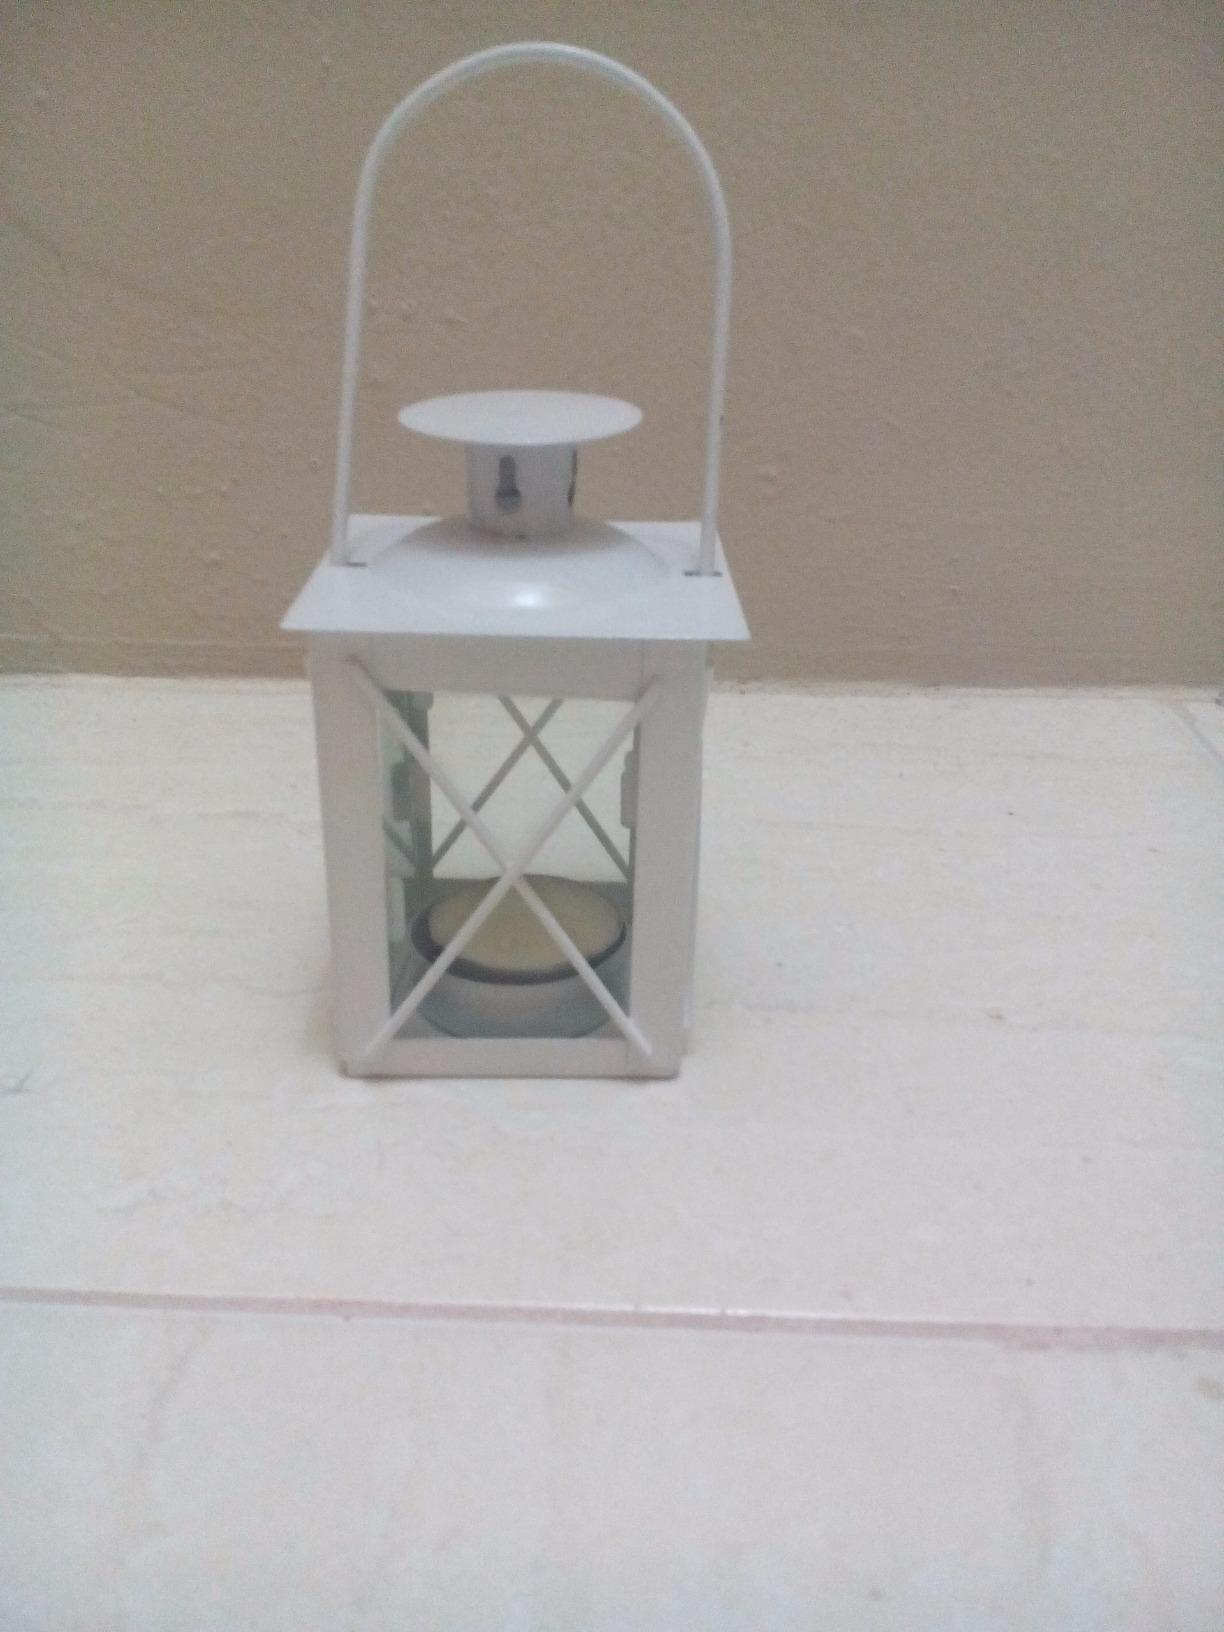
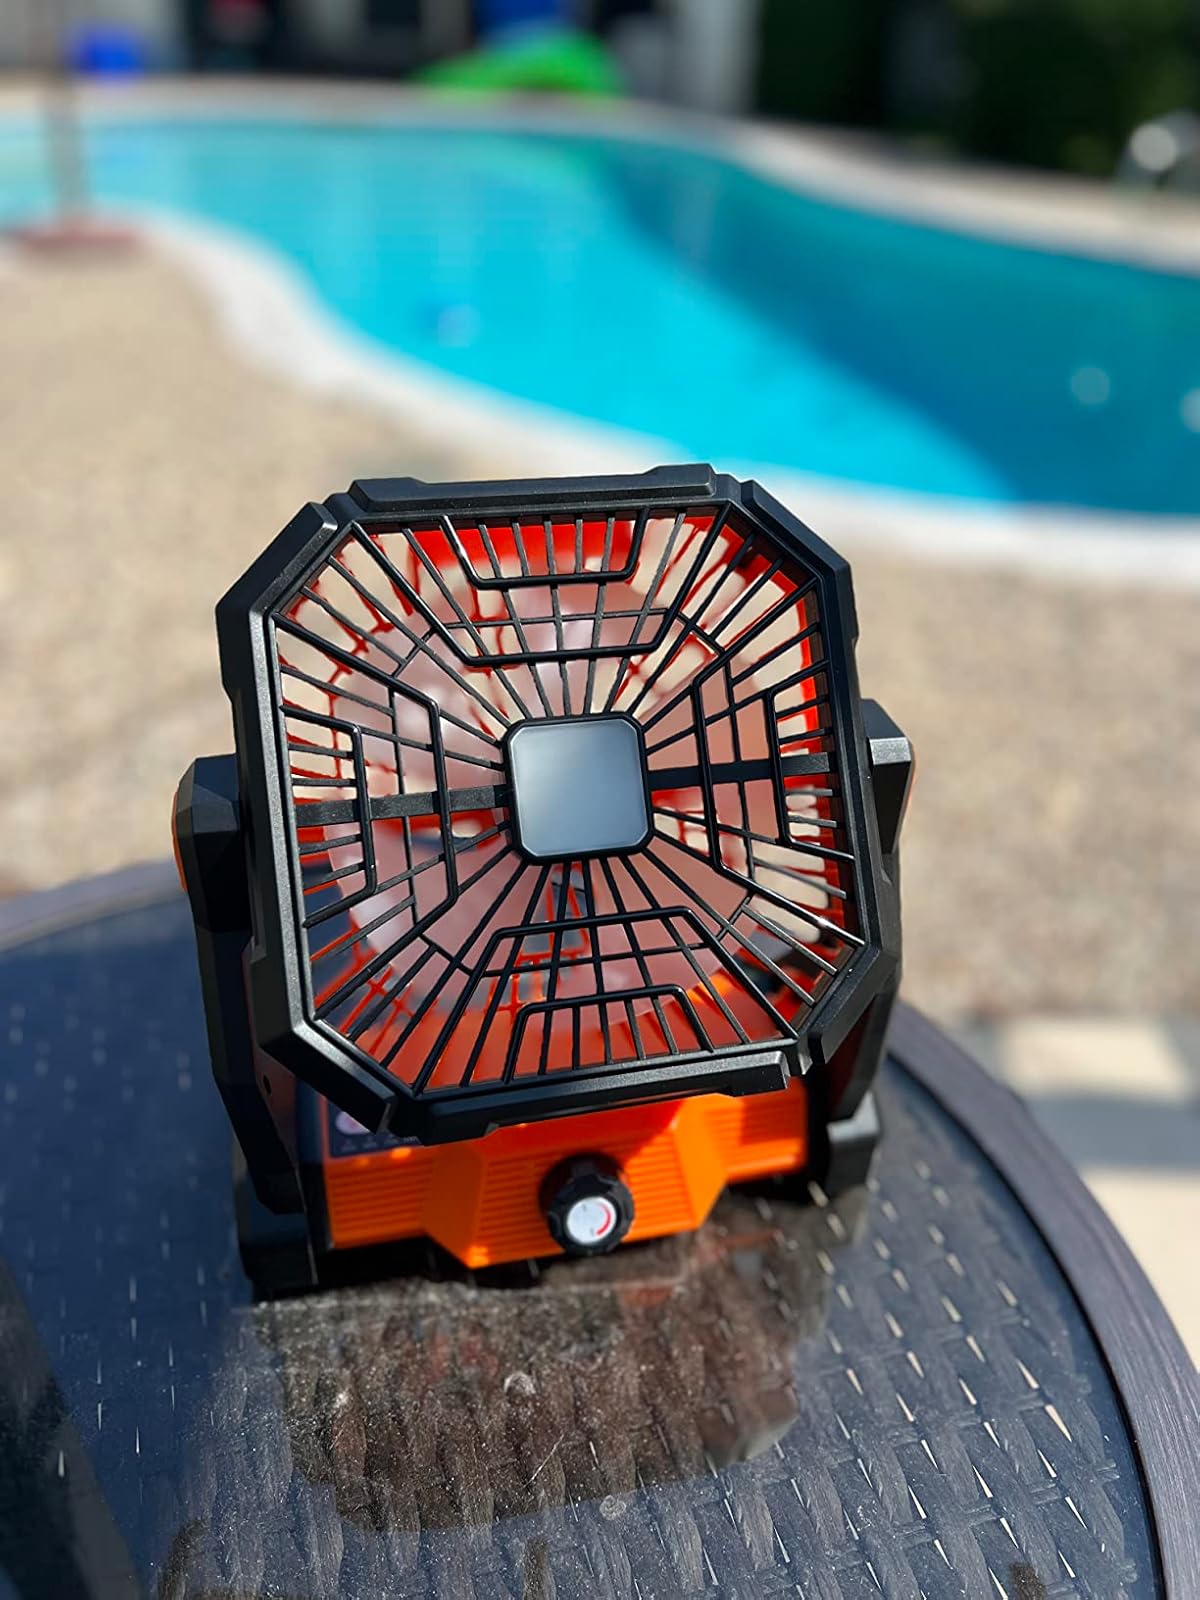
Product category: lantern
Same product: no